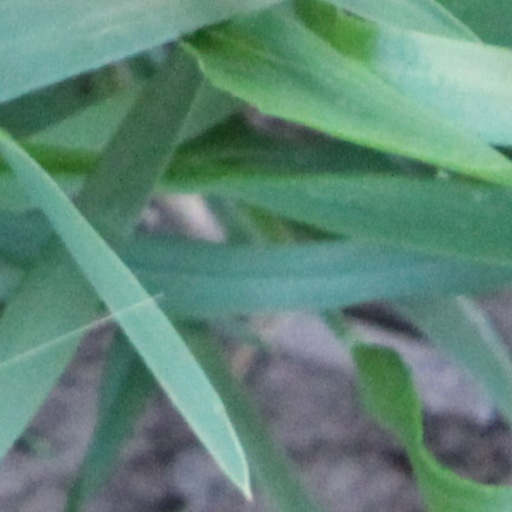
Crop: wheat